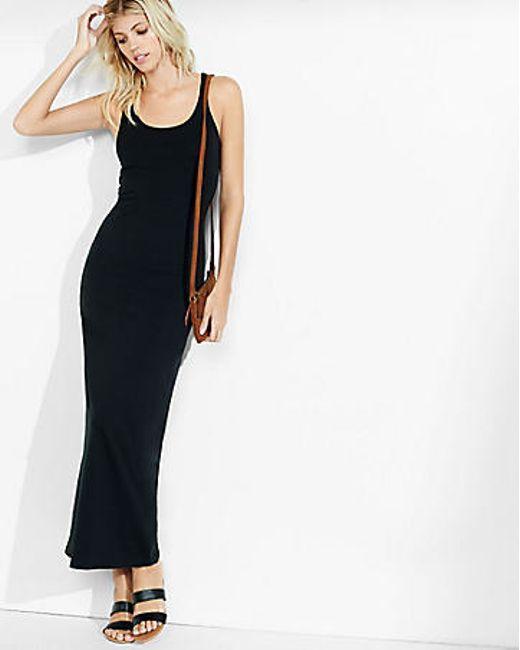
Schwarzes ärmelloses Kleid mit Rundhalsausschnitt und schmaler Passform